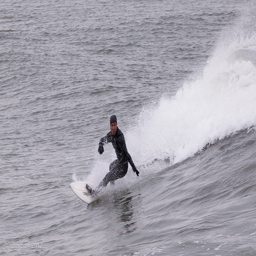
A man on a surfboard riding an ocean wave.
A man riding a surfboard on top of a wave.
A man in a full body wet suit that is surfing on a calm body of water and spraying water up behind his board.
A surfer rides his surfboard in the waters.
There is a man surfing through the water.